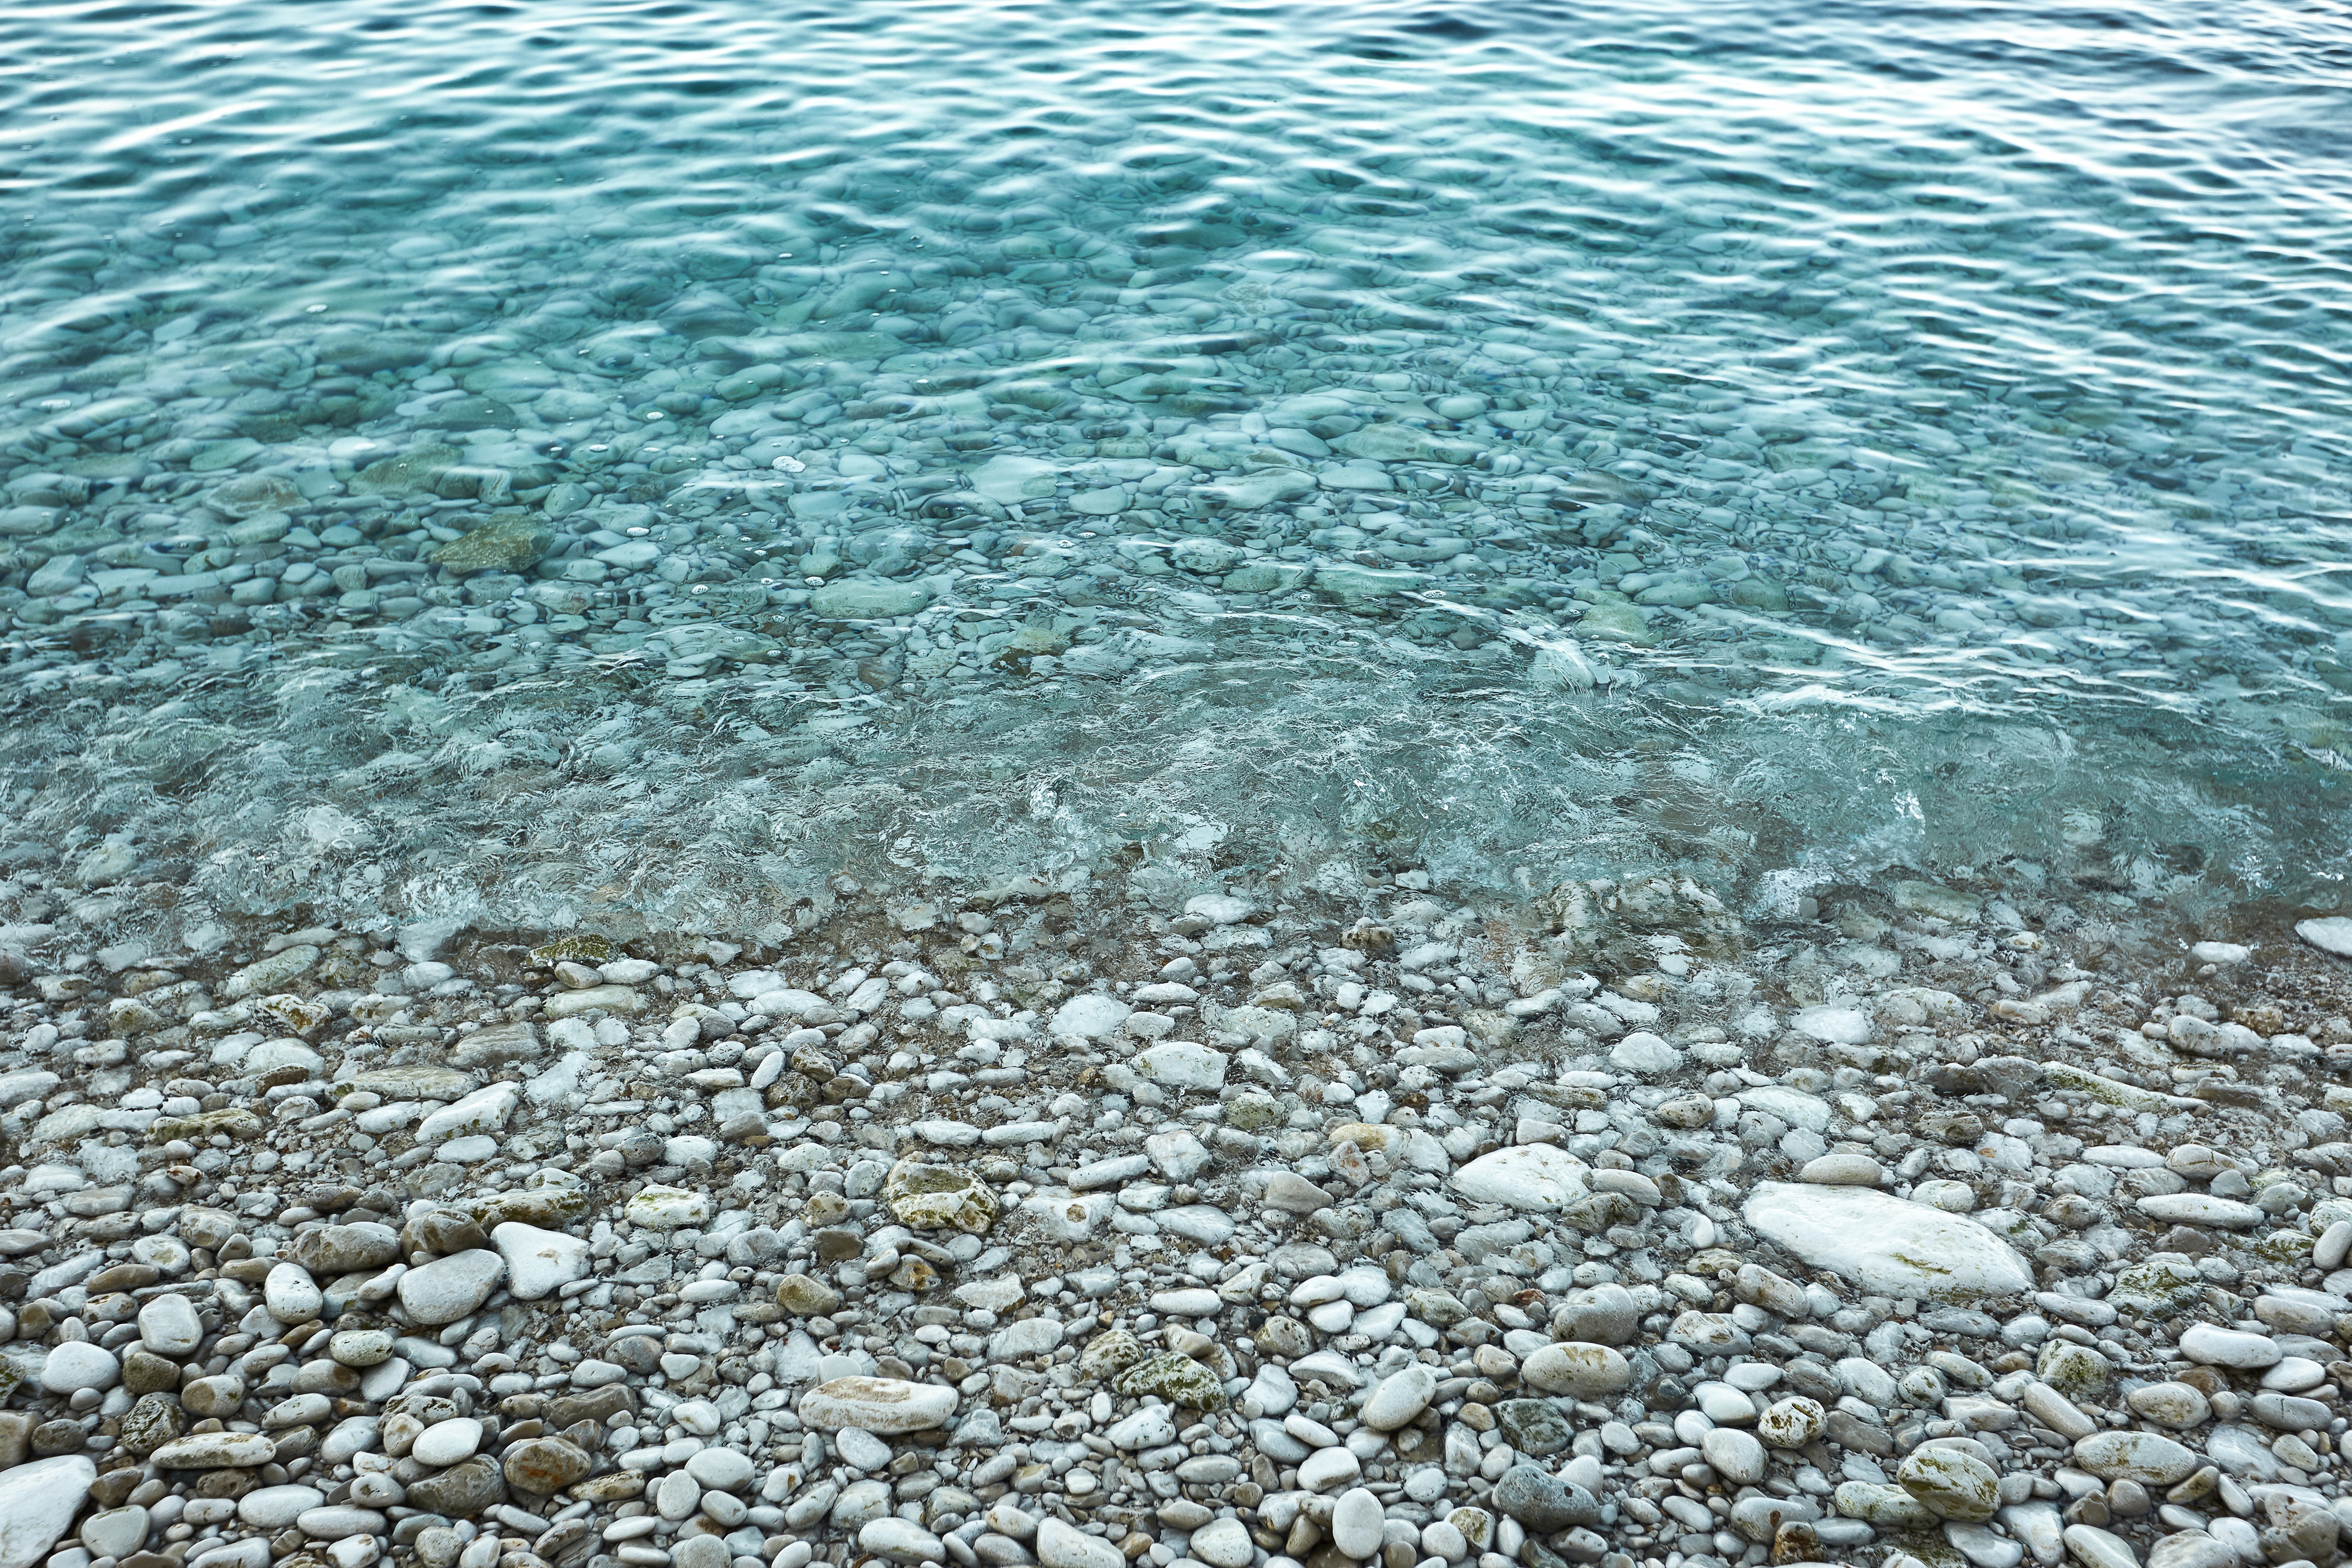
sea, coast, sand, rock, ocean, shore, wave, pebble, material, mudflat, wind wave